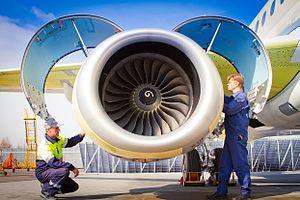
Maintenance sous l'aile du SaM146
PowerJet est une coentreprise fondée en 2004 entre les motoristes Snecma et NPO Saturn, pour développer, produire et commercialiser le réacteur SaM146. Destiné au marché des avions commerciaux de 100 places environ, le moteur SaM146 équipe exclusivement l'avion régional russe Sukhoï Superjet 100, entré en service en 2011.